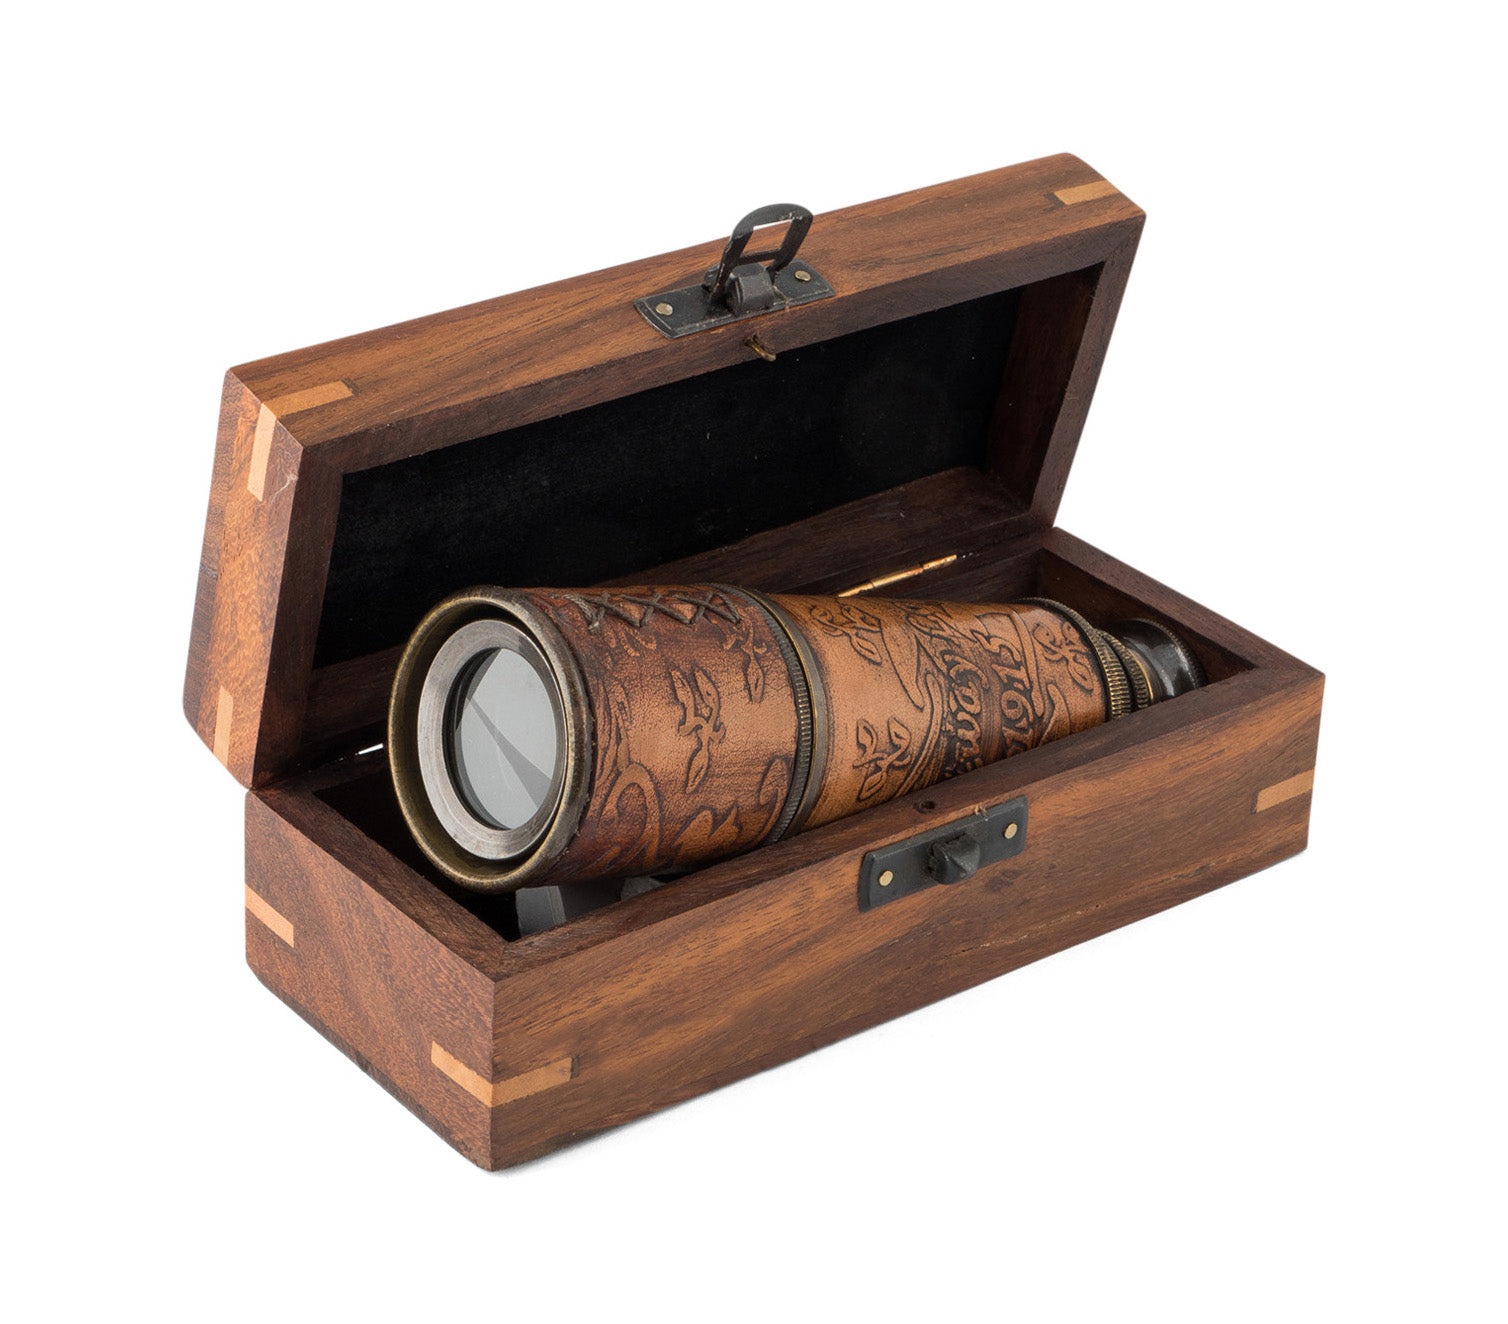
Embossed Leather 4 Draw - Spyglass
NOTE : All of our Telescopes (Spy glass) are strong and fully functional. Product Name: Telescope – Embossed Leather Bound Model #TN-107 Design: W. Ottway & Co Pty Ltd, London 1915 Key Attributes: Hand Crafted, Decorative, Antique Brass Finish Uses: Home Decor, Gift, Souvenir, Collectable, History, Art and Craft.
Brand: Terrific Buys
Category: Cameras & Optics > Optics > Scopes > Telescopes > Compound Telescopes